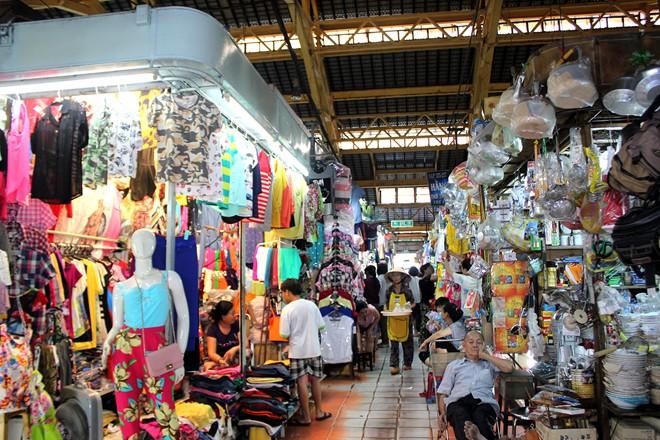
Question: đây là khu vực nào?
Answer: đây là một khu chợ